Compagnie des Transports Strasbourgeois

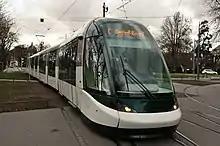

A new range of fares was introduced in July 2010. Called the , it recognises income splitting, but applies only to season tickets paid by subscription. The versement transport (VT) in the CUS has been fixed at 2% since 1 January 2011 (being 1.75% before).